Ashot Avagyan

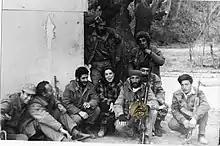
Sisakan volunteer detachment and journalist Tsvetana Paskaleva in Kalbajar, 1993

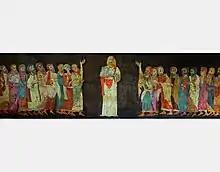
Ashot Avagyan, fresco "Mashtots" in Matenadaran

Ashot Avagyan was born in 1958 in Sisian, Soviet Armenia to Ararat Avagyan, father, a history teacher. His mother Parandzem Voskanyan was an accountant. Ashot's interest in fine arts started at the Children's Art School of Sisian, where he attended the studios of E. Hakobjanyan, V. Stepanyan, and Z. Khachatryan.